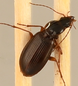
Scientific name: Synuchus impunctatus
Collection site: Bartlett Experimental Forest NEON (BART), plot BART_068